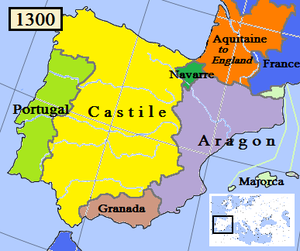
Le royaume de Navarre est un royaume médiéval fondé en 824 par les Vascons, dont le premier roi est Eneko Arista, premier d'une lignée de seize rois basques qui régneront sur le royaume jusqu'en 1234. Attaquée depuis trois siècles au nord des Pyrénées, dans le duché de Vasconie par les Francs, et au sud par les Wisigoths, puis les Omeyyades, la Vasconie est réduite au petit royaume de Pampelune, terres ancestrales du Saltus Vasconum.